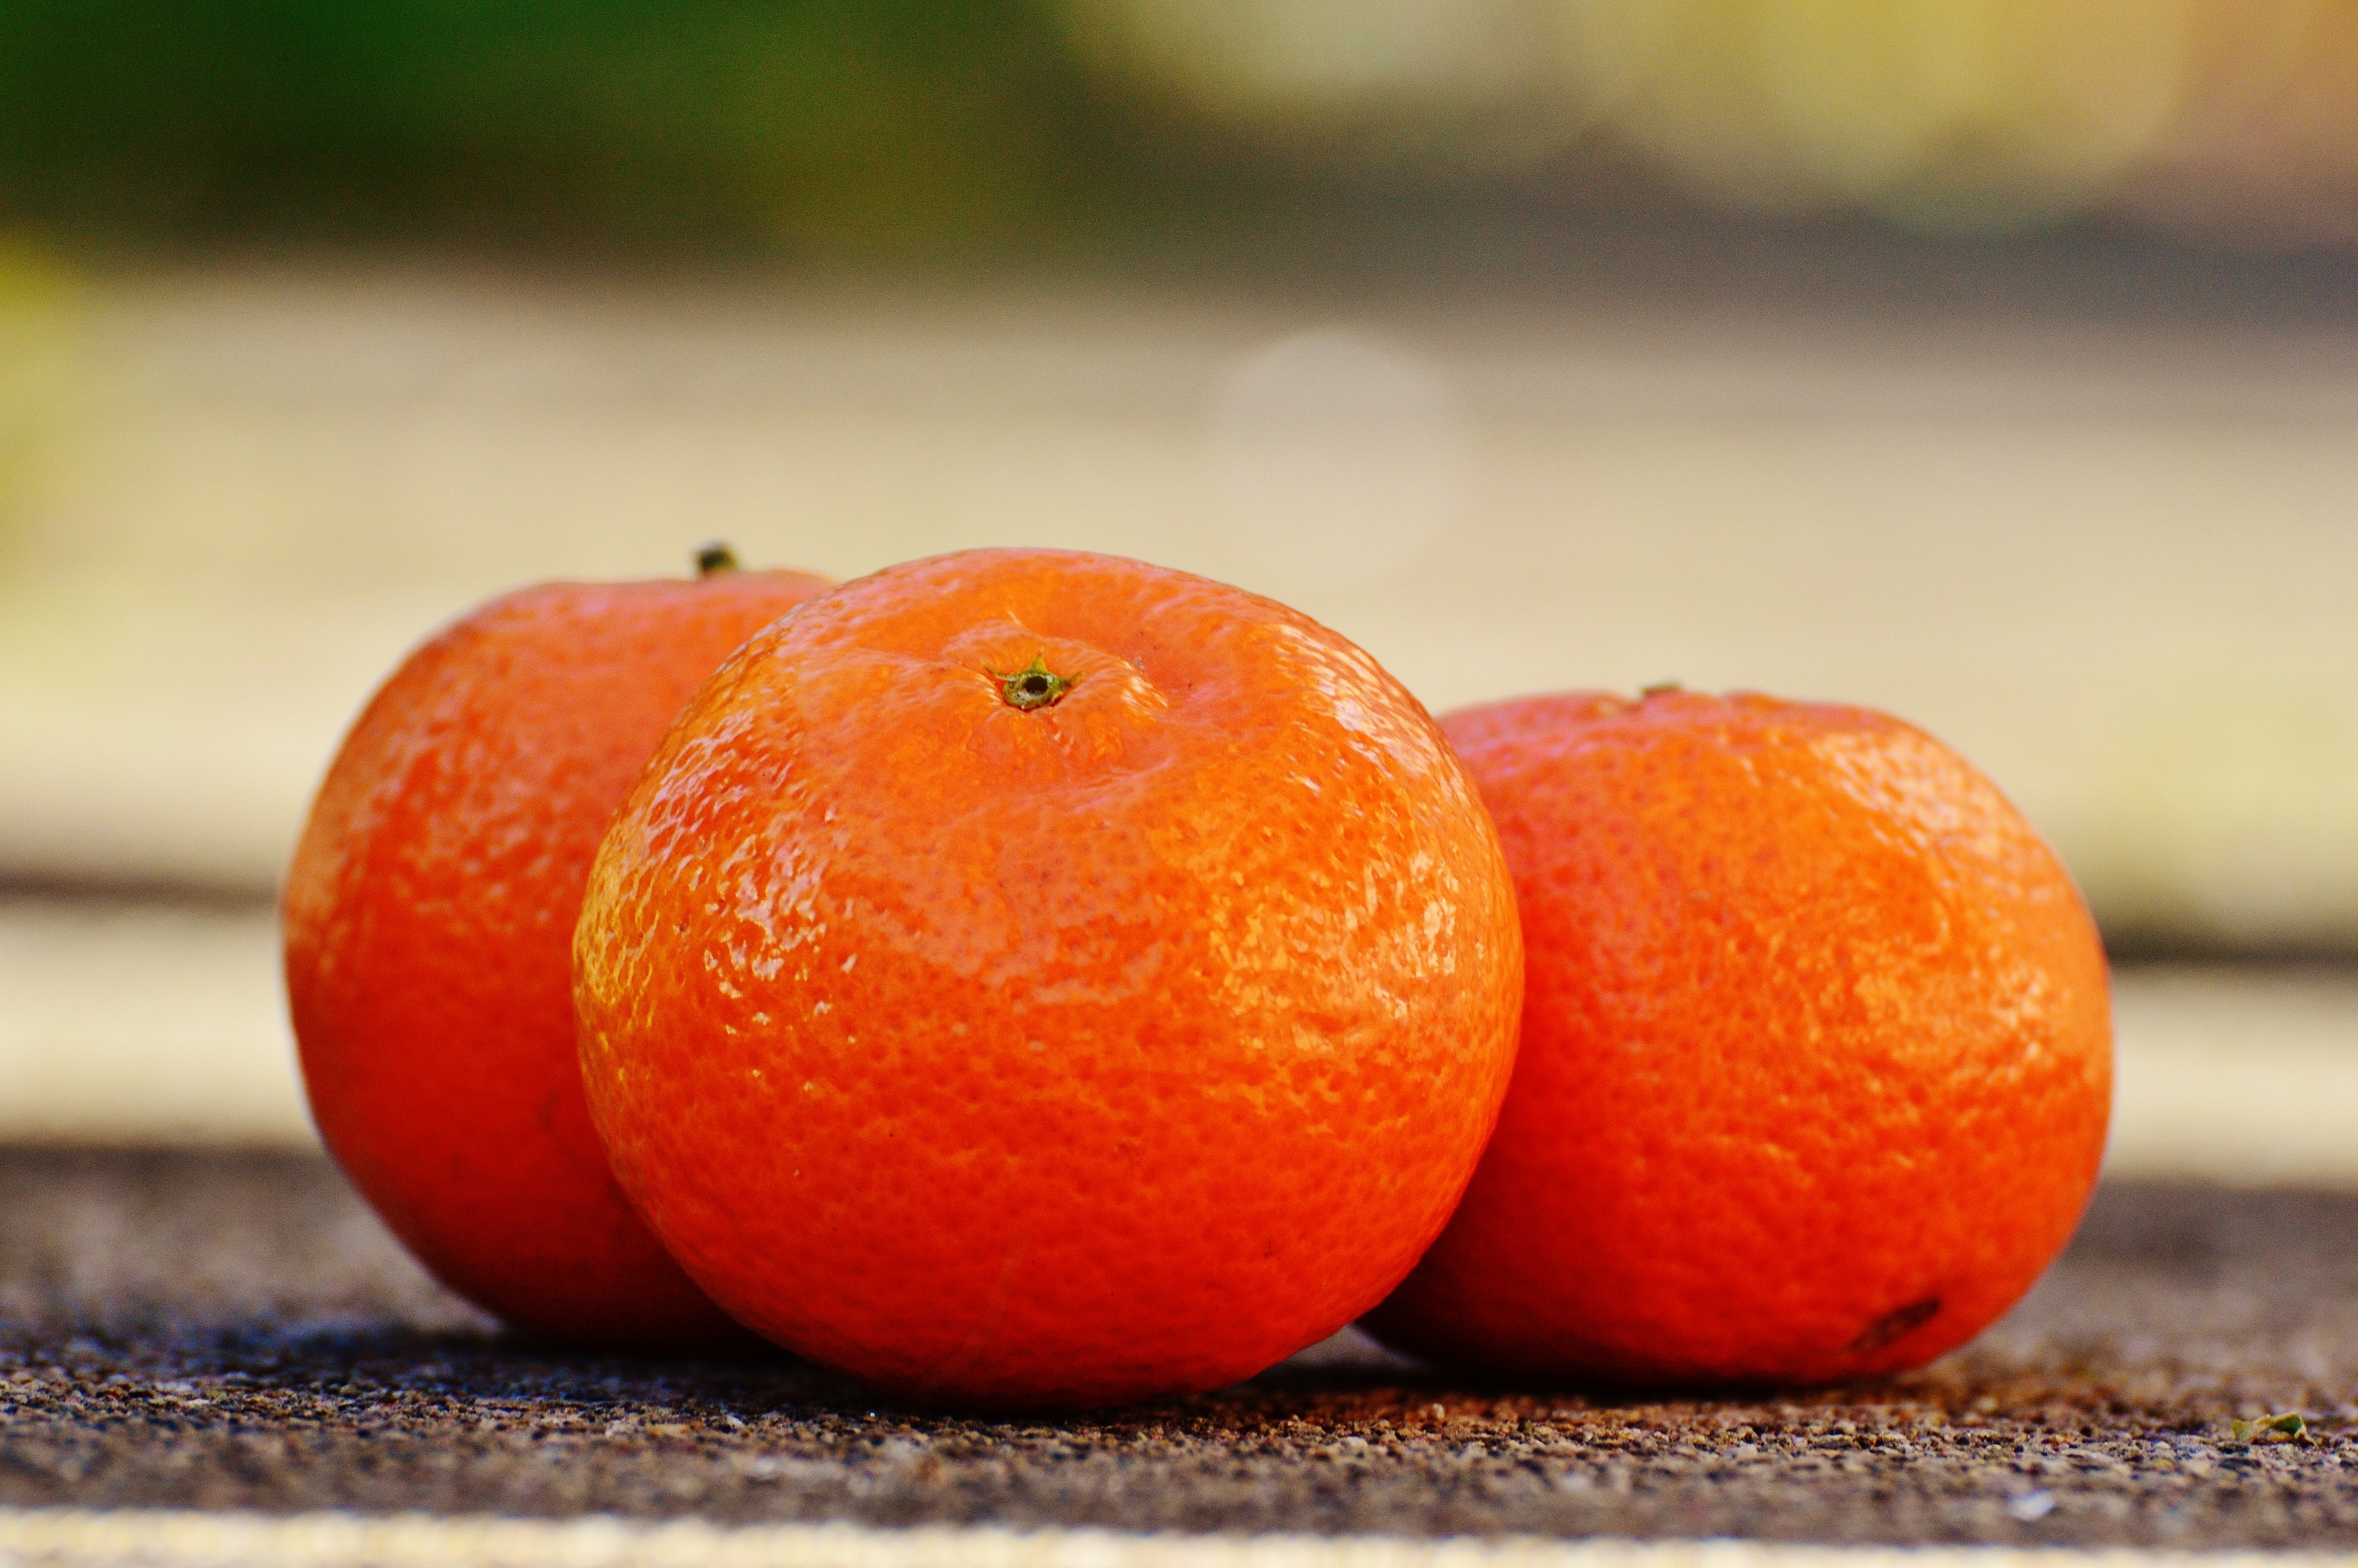
plant, fruit, sweet, orange, food, produce, juicy, healthy, eat, delicious, fruits, tangerine, clementine, vitamins, frisch, citrus, macro photography, flowering plant, tangerines, fruity, citrus fruit, bitter orange, mandarin orange, land plant, tangelo